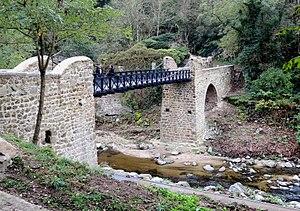
Quintenas pont Seguin
Quintenas est une commune française située dans le département de l'Ardèche, en région Auvergne-Rhône-Alpes, à 7 km au sud de la ville d'Annonay.